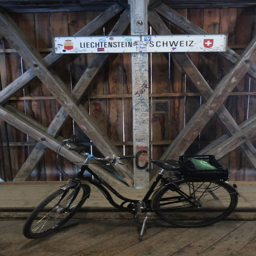
Old Rhine Bridge